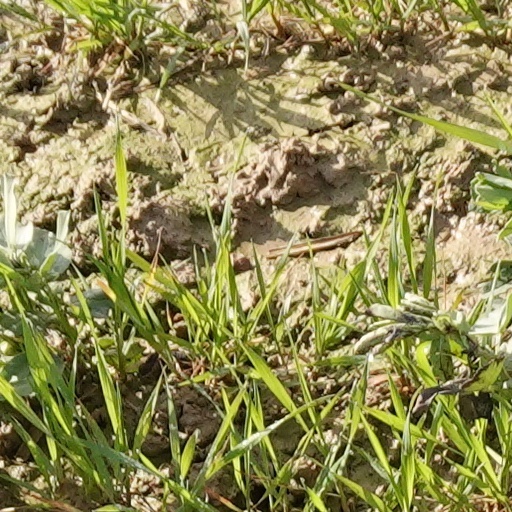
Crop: wheat